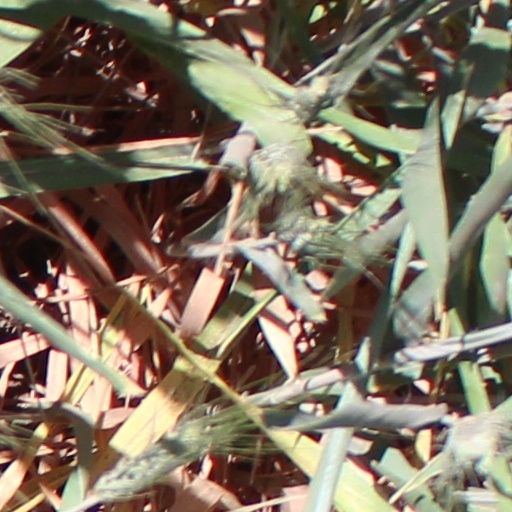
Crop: wheat